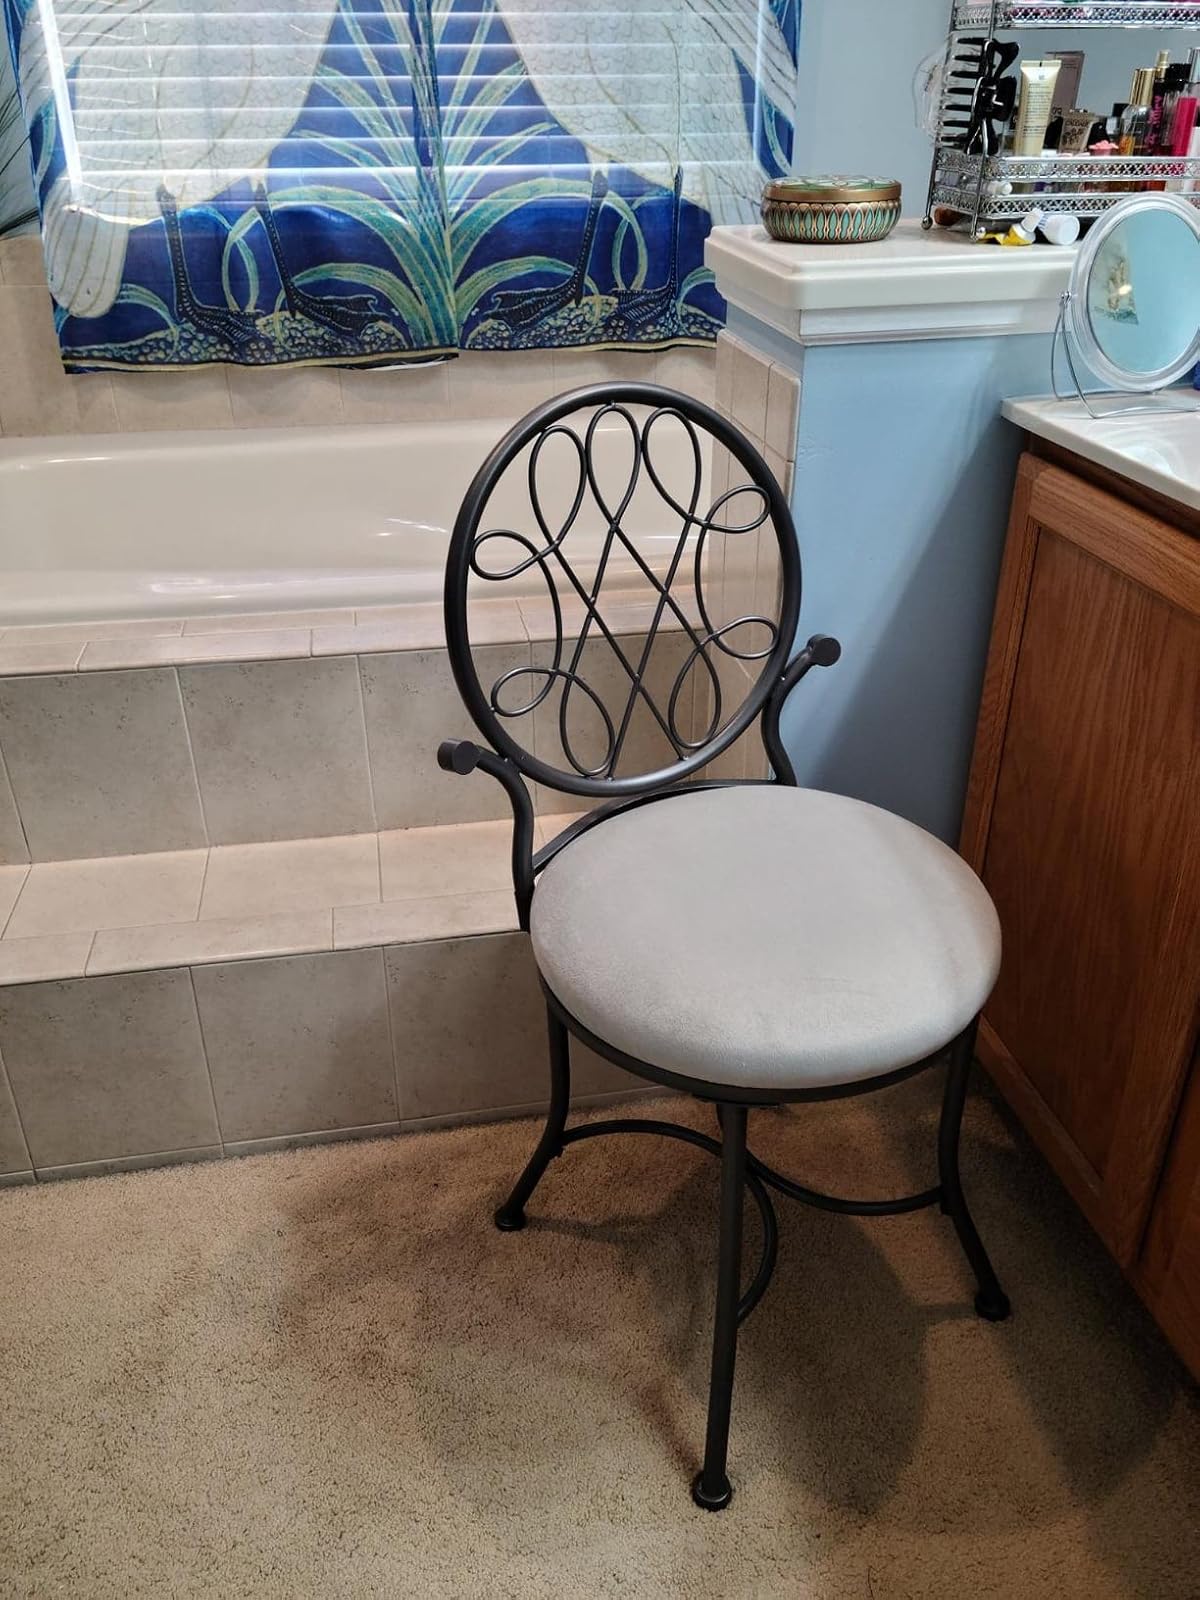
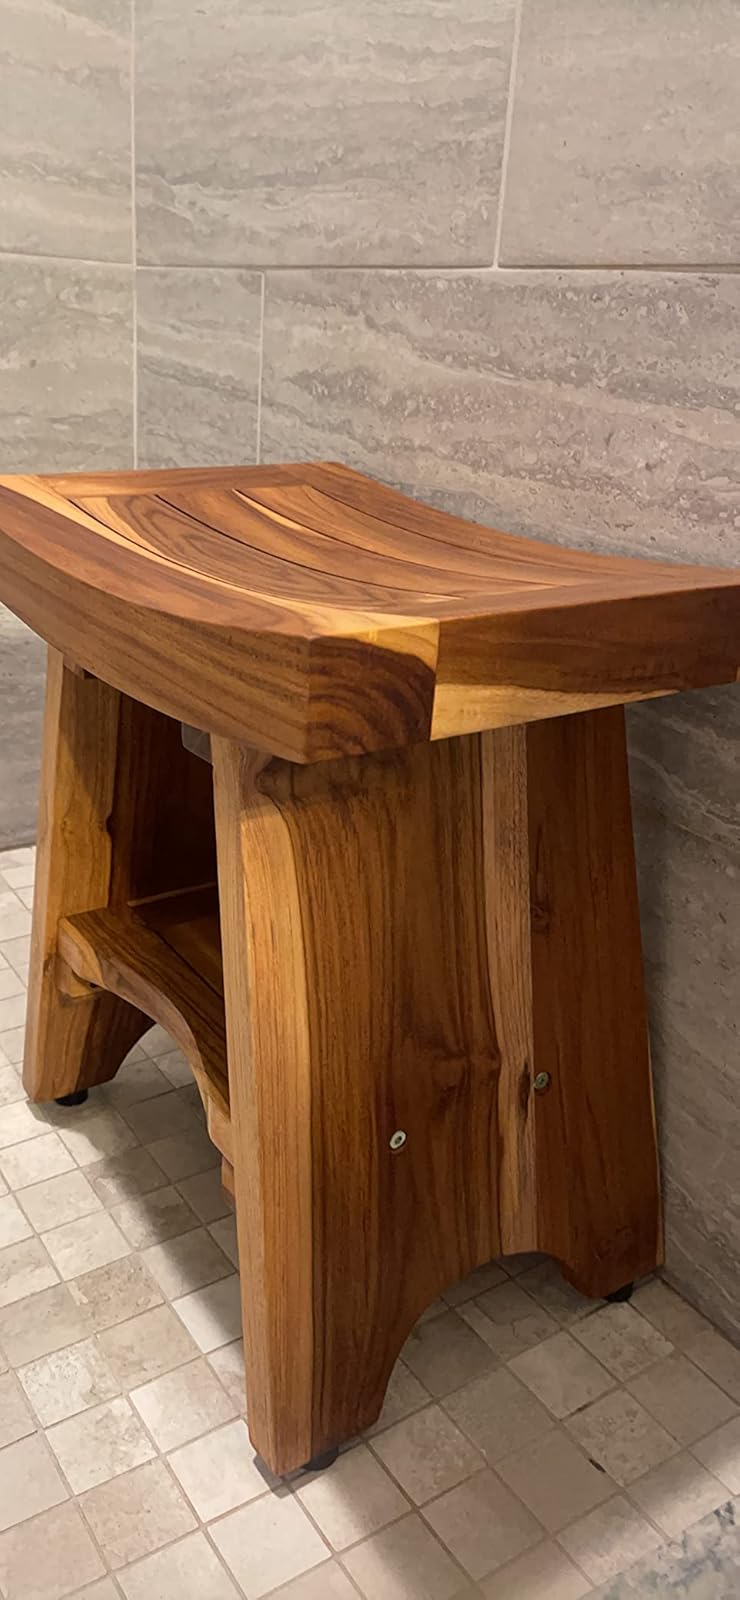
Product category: stool
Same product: no